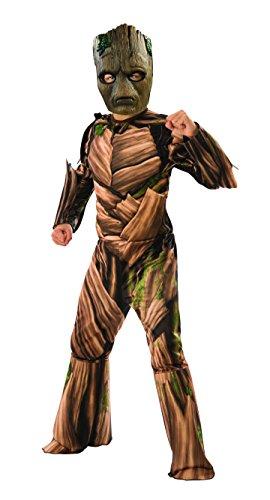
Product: Rubie's Marvel Avengers: Infinity War Deluxe Teen Groot Child's Costume, Medium
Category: Toys & Games | Dress Up & Pretend Play | Costumes
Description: Child's deluxe Infinity War teen Groot padded costume jumpsuit with attached shoe-covers and mask.
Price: $21.60
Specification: ProductDimensions:17x14x3inches|ItemWeight:7ounces|ShippingWeight:1.05pounds(Viewshippingratesandpolicies)|ASIN:B0797LKBG2|Itemmodelnumber:641058|Manufacturerrecommendedage:5-7years